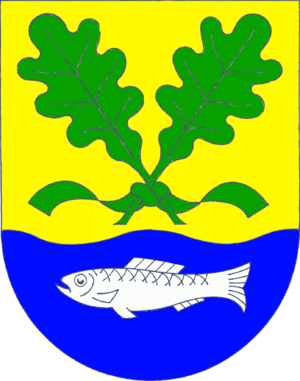
Goltoft est une commune de l'arrondissement de Schleswig-Flensbourg, Land de Schleswig-Holstein.